Mythology of Benjamin Banneker

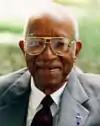

In 1918, Henry E. Baker, an African American serving as an assistant examiner in the United States Patent Office, wrote a biography of Banneker in "The Journal of Negro History" (now titled "The Journal of African American History"), which Carter Woodson edited. Baker's biography stated: "It is on record that it was on the suggestion of his friend, Major Andrew Ellicott, ..., that Thomas Jefferson nominated Banneker and Washington appointed him a member of the commission" whose duties were to "define the boundary line and lay out the streets of the Federal Territory, later called the District of Columbia".